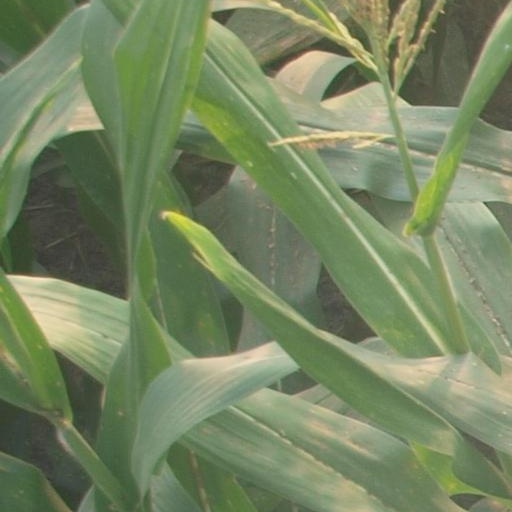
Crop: maize; corn